Next Time We Love

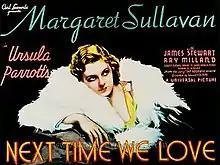

Next Time We Love is a 1936 American melodrama film directed by Edward H. Griffith and starring Margaret Sullavan, James Stewart and Ray Milland. The adapted screenplay was by Melville Baker, with an uncredited Preston Sturges and Doris Anderson, based on Ursula Parrott's 1935 novel "Next Time We Live", which was serialized before publication as "Say Goodbye Again". The film is also known as "Next Time We Live" in the U.K.